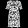
Label: Dress